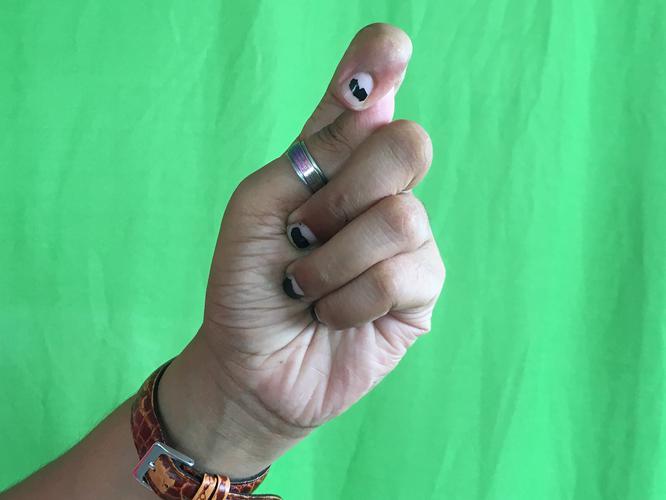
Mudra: Kapith
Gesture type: single_hand